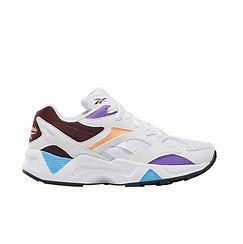
Brand: Reebok
Model: Aztrek 96